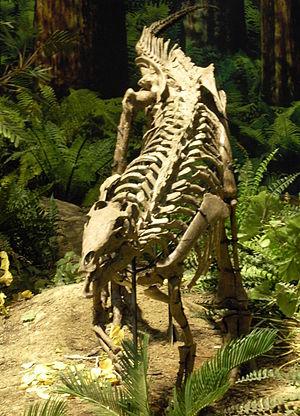
Uteodon est un genre de dinosaures herbivores rangé parmi les Iguanodontia qui n'est représenté que par l'espèce type, Uteodon aphanoecetes. Il est à une position basale parmi les Iguanodontia. Cet animal a vécu à la fin de la période du Jurassique dans ce qui est maintenant le Comté de Uintah, dans l'Utah. Il est connu depuis le milieu du membre Brushy Basin, Formation de Morrison.